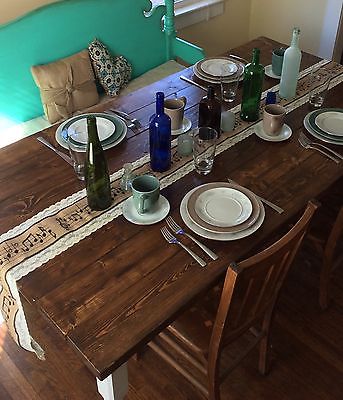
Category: table